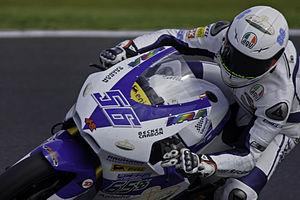
Michael Ranseder, né le 7 avril 1986 est un pilote autrichien de vitesse moto. Il participe aux Championnats du monde de vitesse moto dans la catégorie 125 cm³.